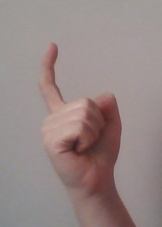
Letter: ra